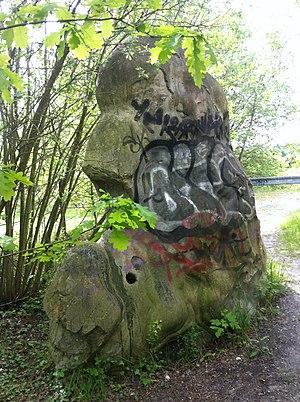
Menhir de Chantecoq ou Mère-aux-Cailles, Ymeray, Eure-et-Loir (France).
Cet article recense les monuments historiques d'Eure-et-Loir, en France.
Cet article recense les monuments historiques français classés en 1909.
Cette liste recense les monuments mégalithiques du département français d'Eure-et-Loir, en région Centre-Val de Loire. Sont notamment recensés les polissoirs, dolmens, menhirs et tumulus.